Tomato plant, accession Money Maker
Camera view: bottom (45 deg); turntable rotation: 90 degrees
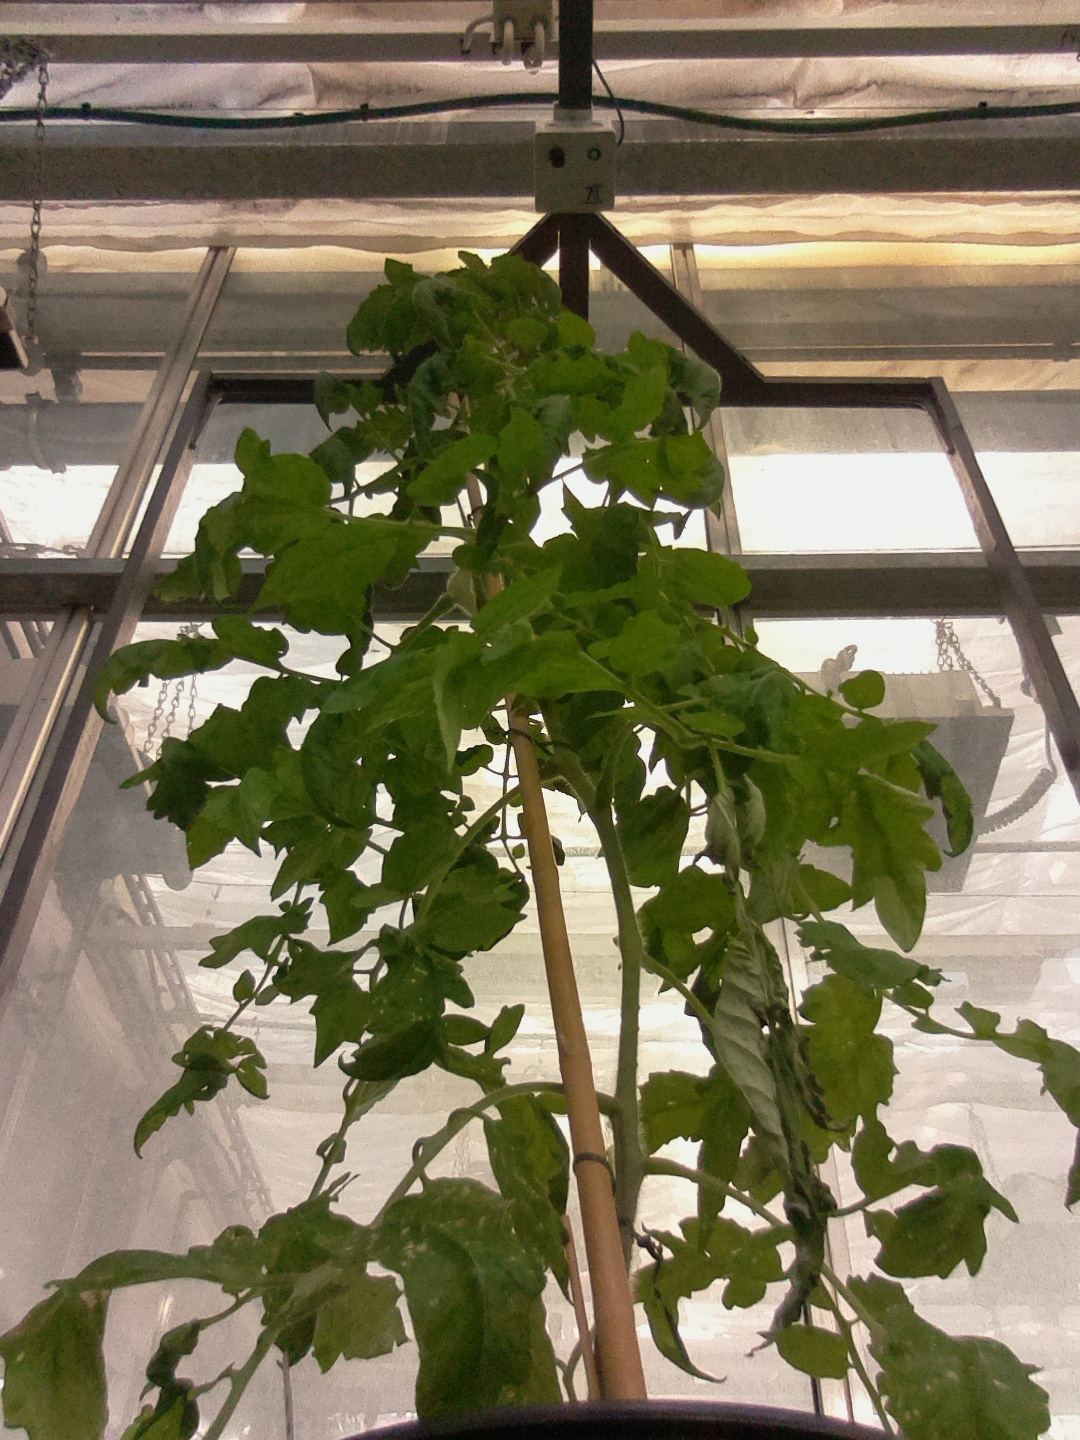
BBCH growth stage 67: Full flowering, 70%-80% of flowers open, more petals falling